Médine, Mali

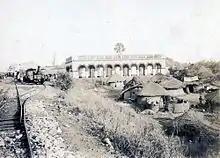
The Médine train station along the Dakar-Niger Railway, c. 1895

Realizing the difficulties of attacking the well-equipped French, Umar Tall turned his attention to the neighboring Bambara Empire, soon conquering most of its territory including its capital of Ségou. However, the French continued to expand their West African presence, conquering Ségou and the Toucouleur Empire less than thirty years after Umar Taal's death.